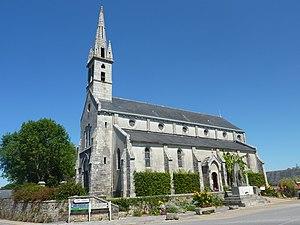
Pleuven
La liste des églises du Finistère recense de la manière la plus complète possible les églises, cathédrales et basiliques situées dans le département français du Finistère.
Pleuven [pløvɛn] est une commune du Pays fouesnantais située dans le département du Finistère, dans la région Bretagne, en France.